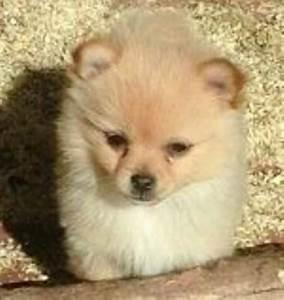
dog